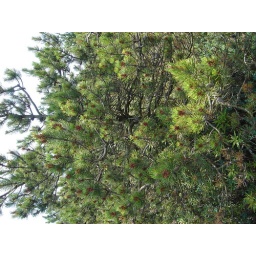
lodge pole pine in burn's bog